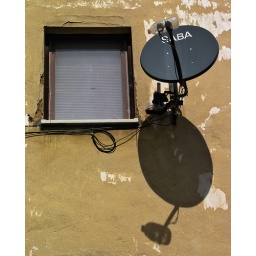
A plastic bottle finds a new life when it is recycled in this Slovenian village.